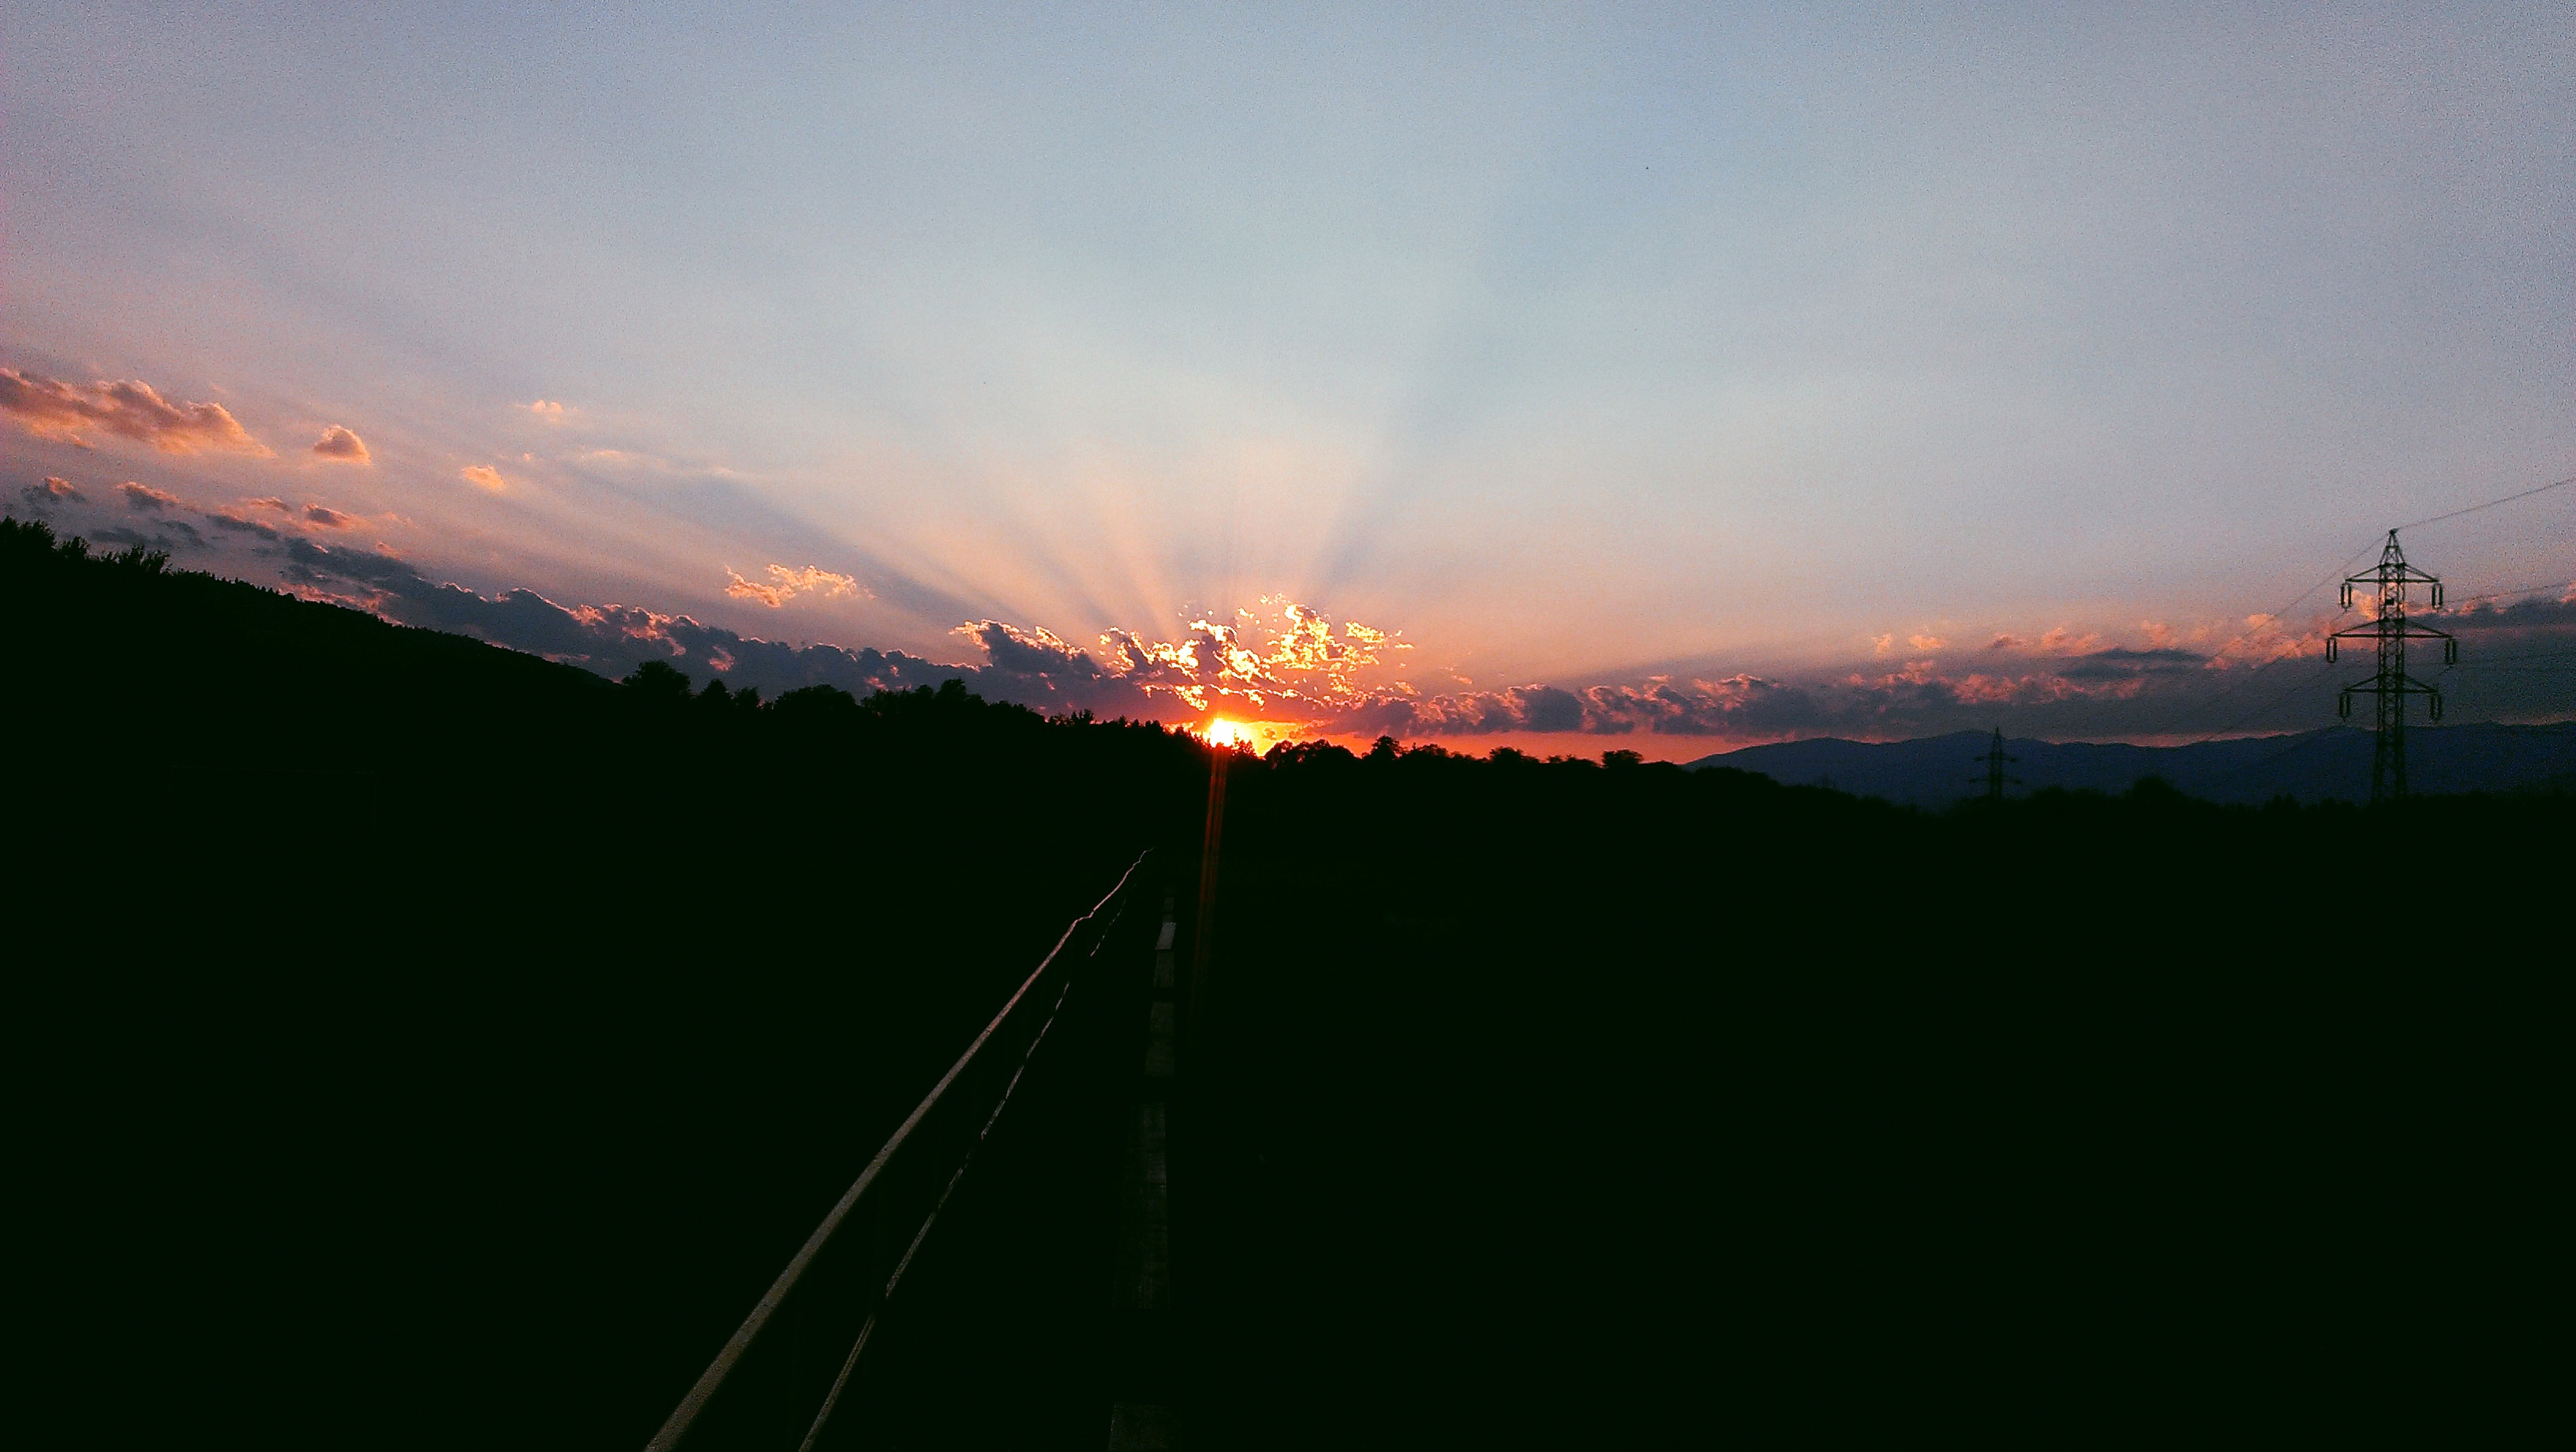
horizon, light, cloud, sky, sun, sunrise, sunset, sunlight, morning, dawn, dusk, evening, afterglow, atmospheric phenomenon, atmosphere of earth